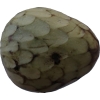
Label: cherimoya